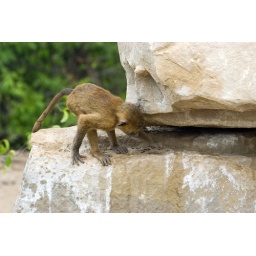
This little one was searching out the fruit and nuts the keepers had hidden around the rocks